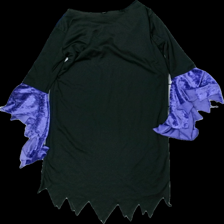
View: back
Type: Top
Category: Children
Brand: Not in the list
Brand text on label: Joker
Colors: Black, Purple
Material: 100% polyester
Pattern: Other
Cut: None
Size: 122
Season: All
Stains: Minor
Damage: smuts fläck
Damage location: middle center
Damage 2: lösa trådar
Damage 2 location: middle center
Damage 3: lösa trådar
Damage 3 location: bottom center
Price range: <50
Recommended usage: Export
Description: maskerad dräkt